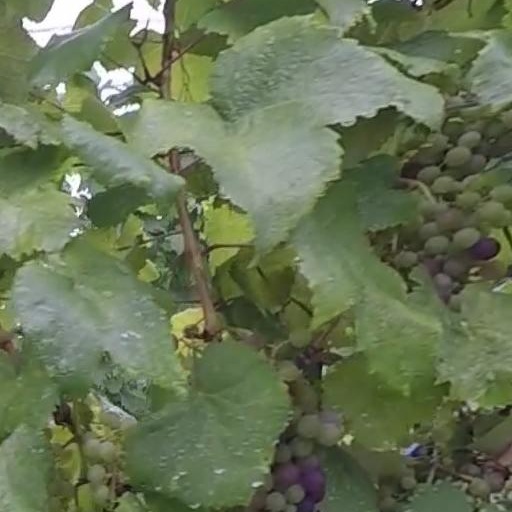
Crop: grape